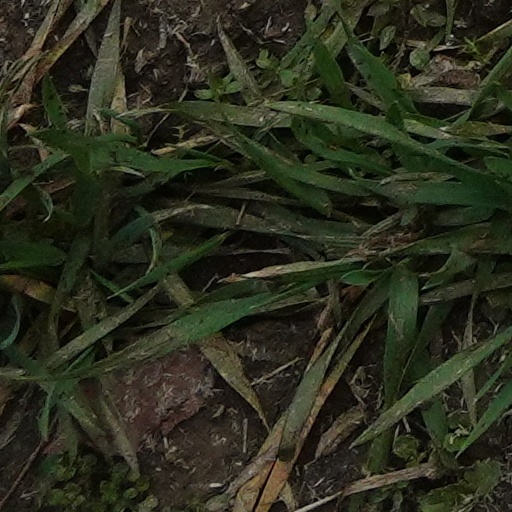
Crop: wheat